David F. Weeks

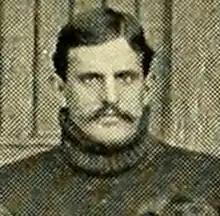
Weeks pictured in the 1898 Massachusetts Agricultural football team photo

David Fairchild Weeks (July 31, 1874 – March 15, 1929) was an American football player, coach, and doctor. He was the first head football coach at Massachusetts Agricultural College—now the University of Massachusetts Amherst, holding the position for one season, in 1898, and compiling a record of 1–4–1. Weeks graduated in 1897 from the University of Pennsylvania and played quarterback for the Penn Quakers football team.